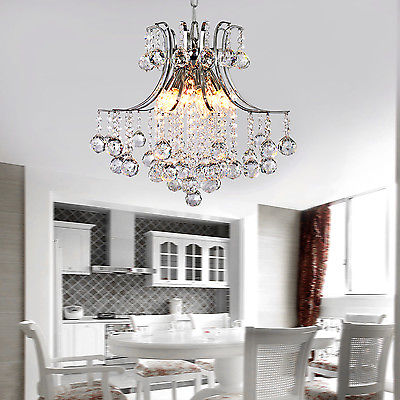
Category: lamp